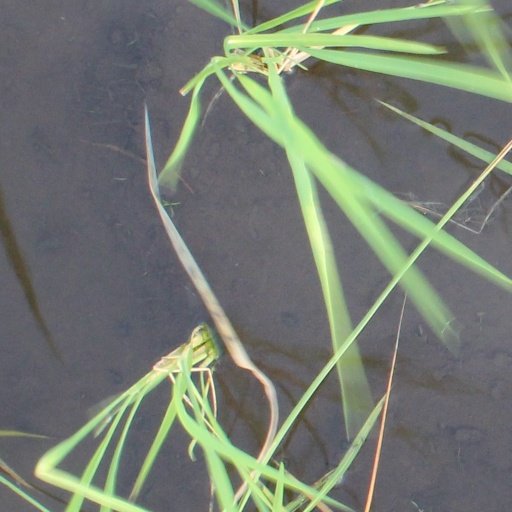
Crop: rice